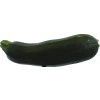
Label: dark_zucchini